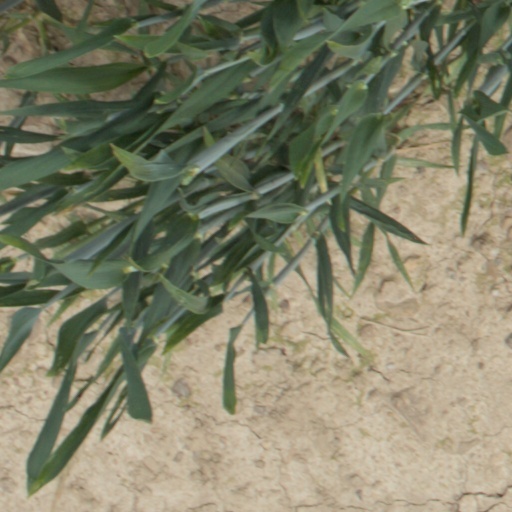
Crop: wheat